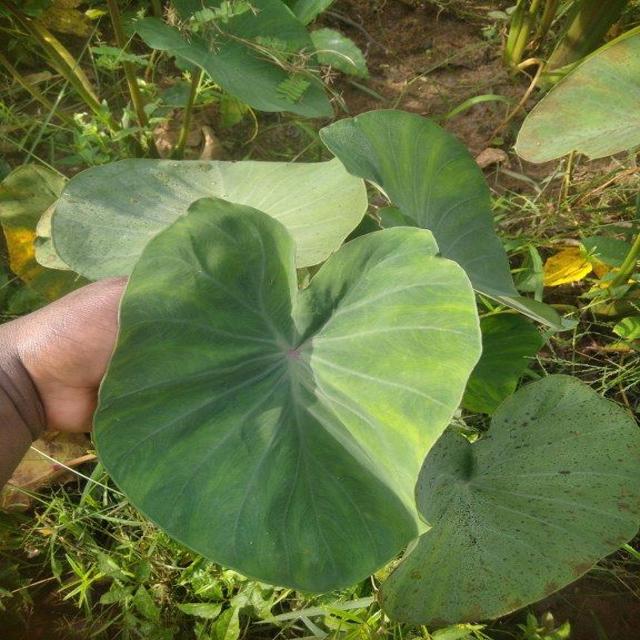
Label: Healthy